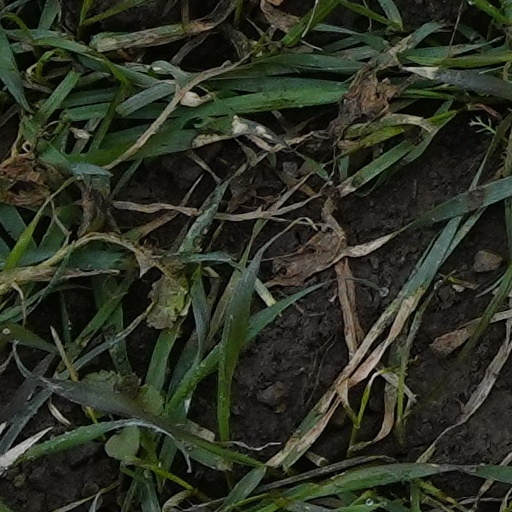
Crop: wheat